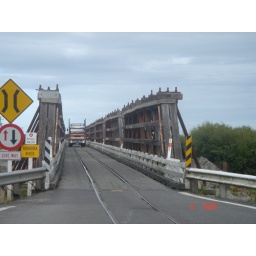
This bridge in New Zealand is shared by both road and rail traffic.